Spotted Tail

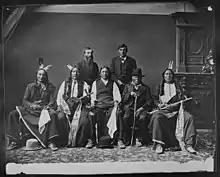
Spotted Tail's delegation to Washington

Spotted Tail married and had children. He gained his first wife in 1842, after a deadly fight against chief Mahto Wakuwa ("Running Bear"), and, the killed chief being a famous warrior, young (not even twenty years old) Spotted Tail's reputation probably greatly increased. Eugene Fitch Ware, a Fort Laramie army officer, wrote that Spotted Tail's daughter, "Ah-ho-appa" (Wheat Flour) named also "Hinzinwin" (Fallen Leaf) or even Monica, "... was one of those individuals found in all lands, at all places, and among all people; she was misplaced." He suggested that she adopted some European-American practices, and that she was thought to be secretly in love with one of the officers at the fort. When she was dying in 1866, Fallen Leaf made her father promise that she would be buried on a hillside overlooking Fort Laramie. The entire garrison at the post helped Spotted Tail to honor her request by arranging for a ceremonial funeral, including a Christian service and Sioux ceremony. Many years later, Spotted Tail had her remains transported to the Rosebud Indian Agency in South Dakota and re-interred.